Rolando Del Maestro

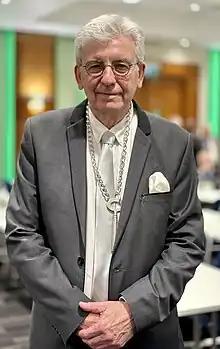
Del Maestro with latchkey chain, London (president AOS 2023)

After graduation, Del Maestro completed five years of junior medical training and neurosurgical residency. In 1979, he received his Ph.D. in the subject of biochemistry from the University of Uppsala, Sweden, where he focused on mechanisms of free radical injury in the small blood vessels. The following year, he received a fellowship in neurosurgery from the Royal College of Physicians and Surgeons of Canada.